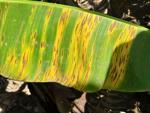
Label: segatoka